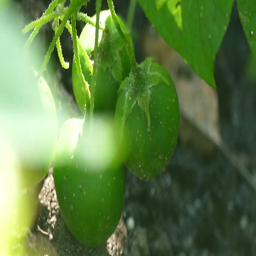
the fruit and potatoes in the ground